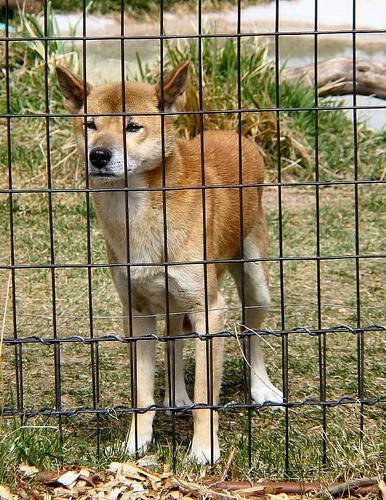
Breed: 217-n000079-dingo